Volcano

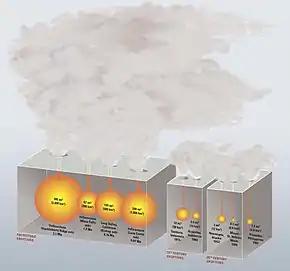
Comparison of major United States prehistoric eruptions (VEI 7 and 8) with major historical volcanic eruptions in the 19th and 20th century (VEI 5, 6 and 7). From left to right: Yellowstone 2.1 Ma, Yellowstone 1.3 Ma, Long Valley 6.26 Ma, Yellowstone 0.64 Ma . 19th century eruptions: Tambora 1815, Krakatoa 1883. 20th century eruptions: Novarupta 1912, St. Helens 1980, Pinatubo 1991.

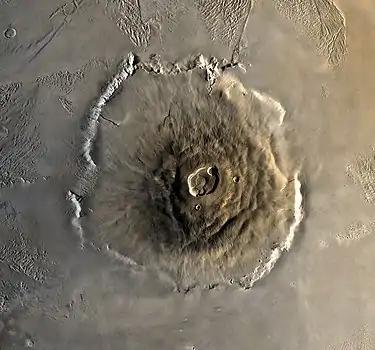
Olympus Mons (Latin, "Mount Olympus"), located on the planet Mars, is the tallest known mountain in the Solar System.

Volcanic eruptions pose a significant threat to human civilization. However, volcanic activity has also provided humans with important resources.